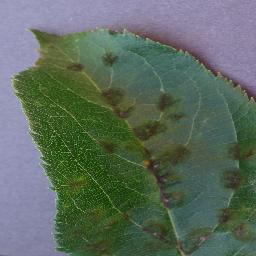
Label: Apple___Apple_scab